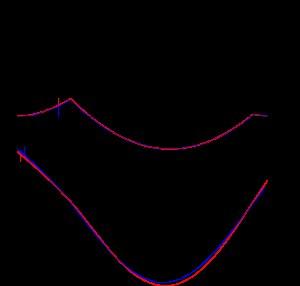
La méthode du dynamique et du funiculaire est une méthode graphique de résolution des problèmes de mécanique statique. Elle consiste à tracer deux diagrammes :